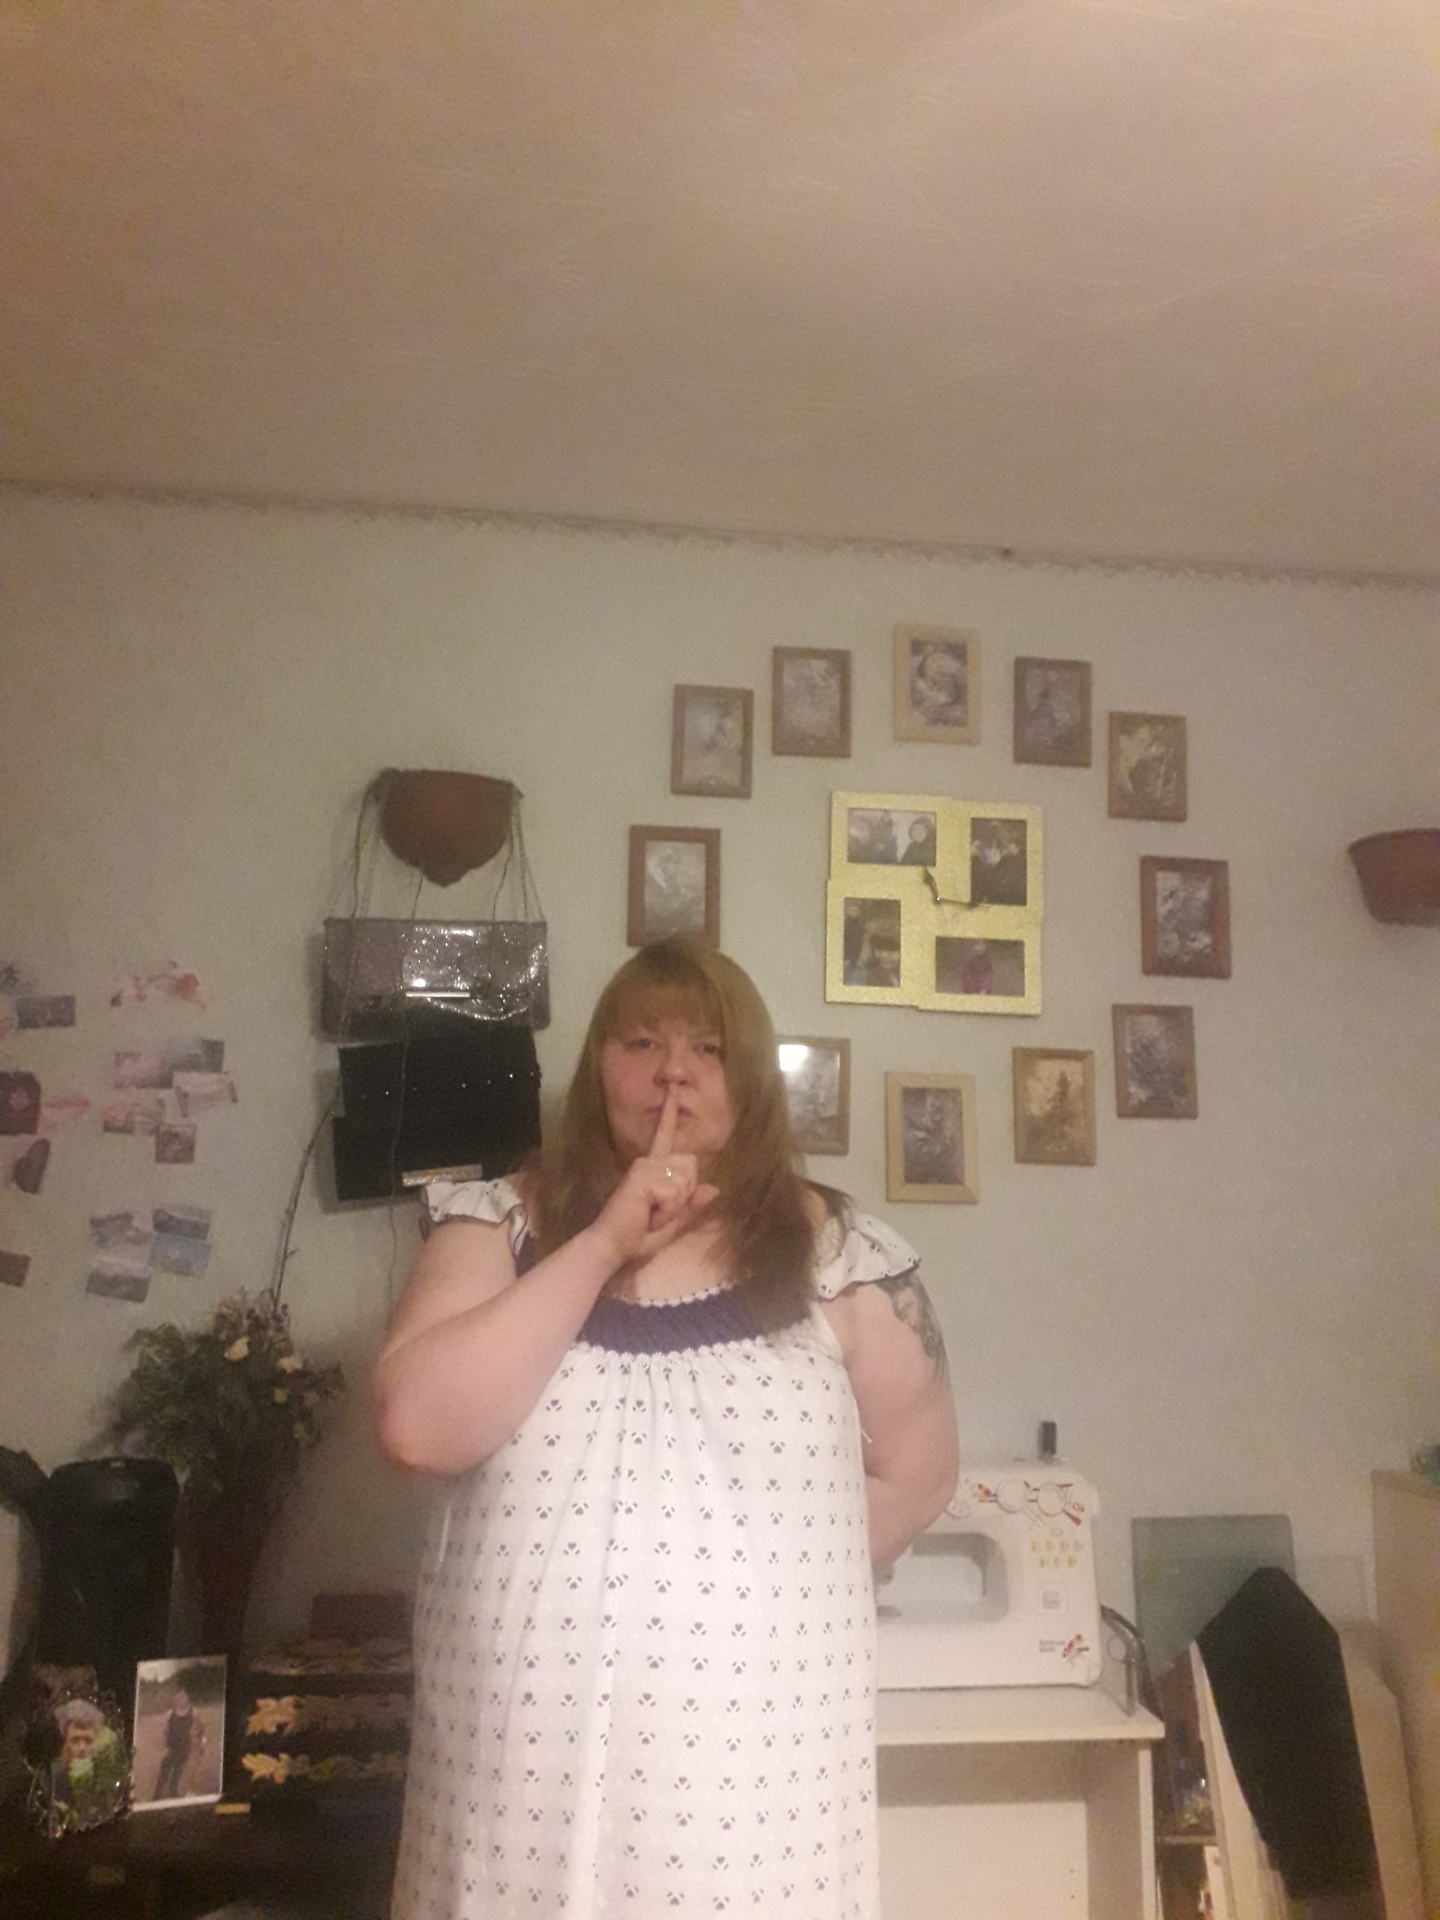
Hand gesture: mute